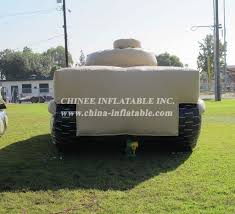
Label: BMP-2